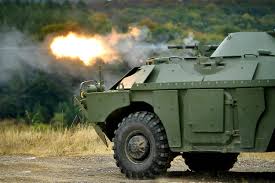
Label: BRDM